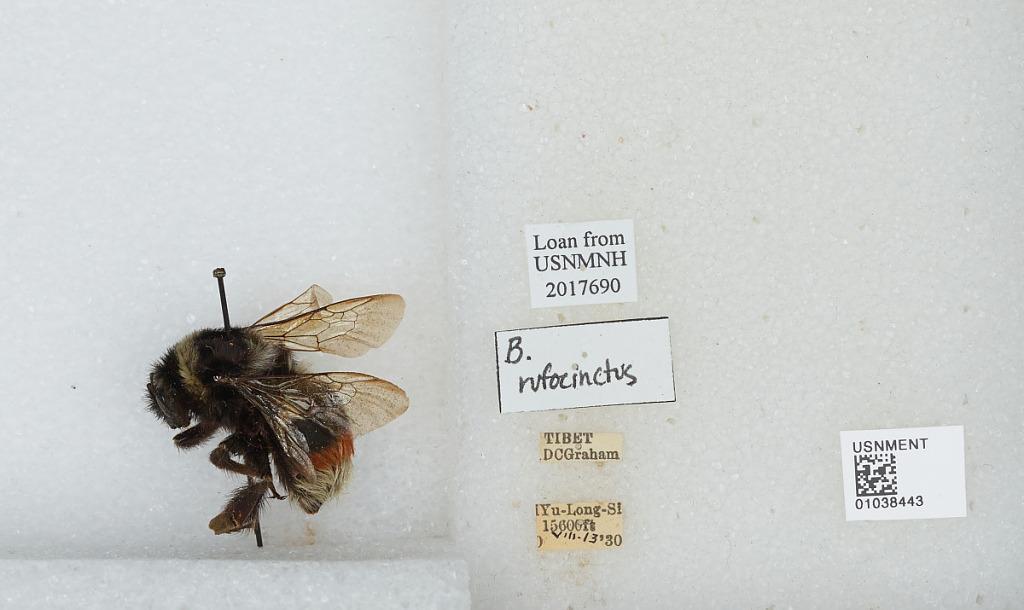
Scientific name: Bombus (Melanobombus) rufofasciatus Smith
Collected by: D. Graham
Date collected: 1930-8-13
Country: China
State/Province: Tibet Autonomous Region
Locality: Yu-Long-Si